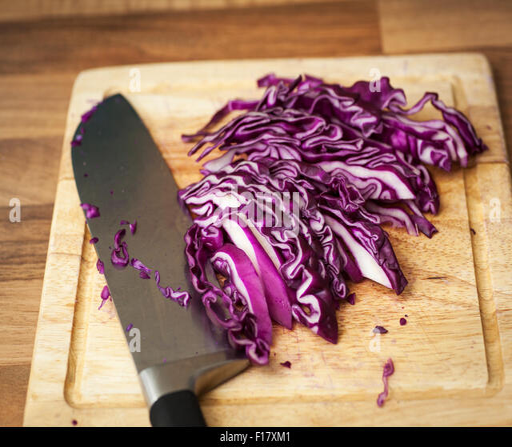
sliced fresh red cabbage on a small wooden chopping board and cooks knife to the side